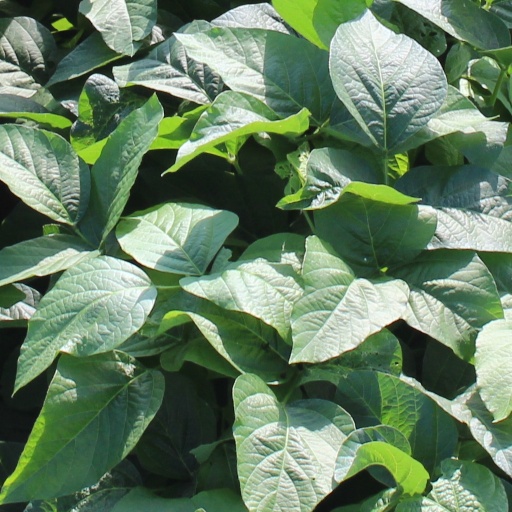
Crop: soybean